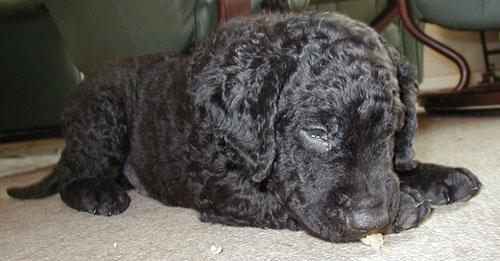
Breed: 202-n000028-curly_coated_retriever